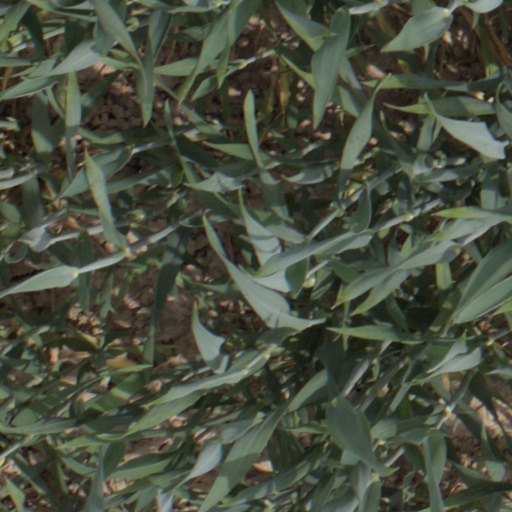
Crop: wheat